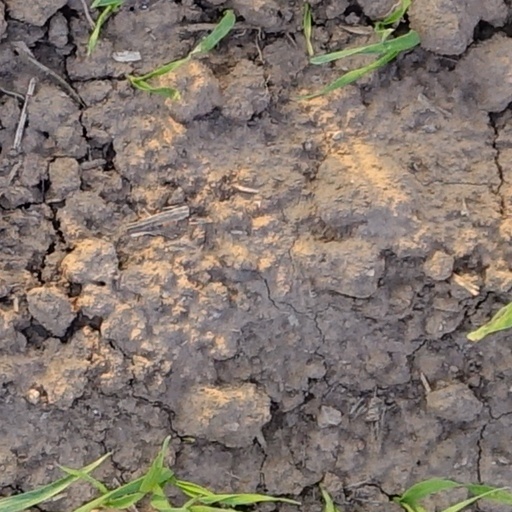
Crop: wheat